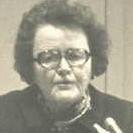
Age: 68